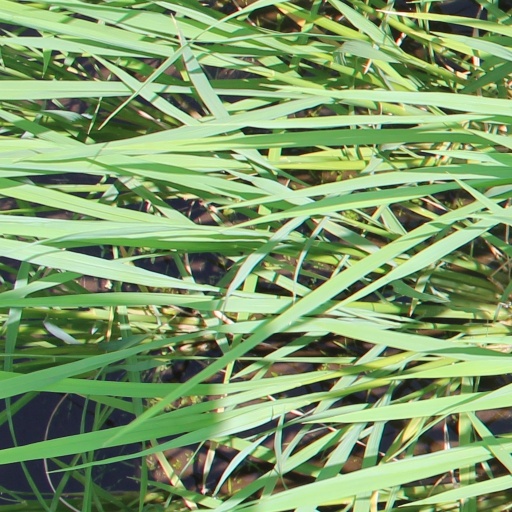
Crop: rice